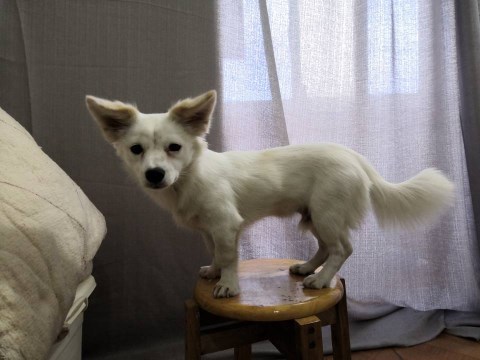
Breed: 1936-n000005-Pomeranian